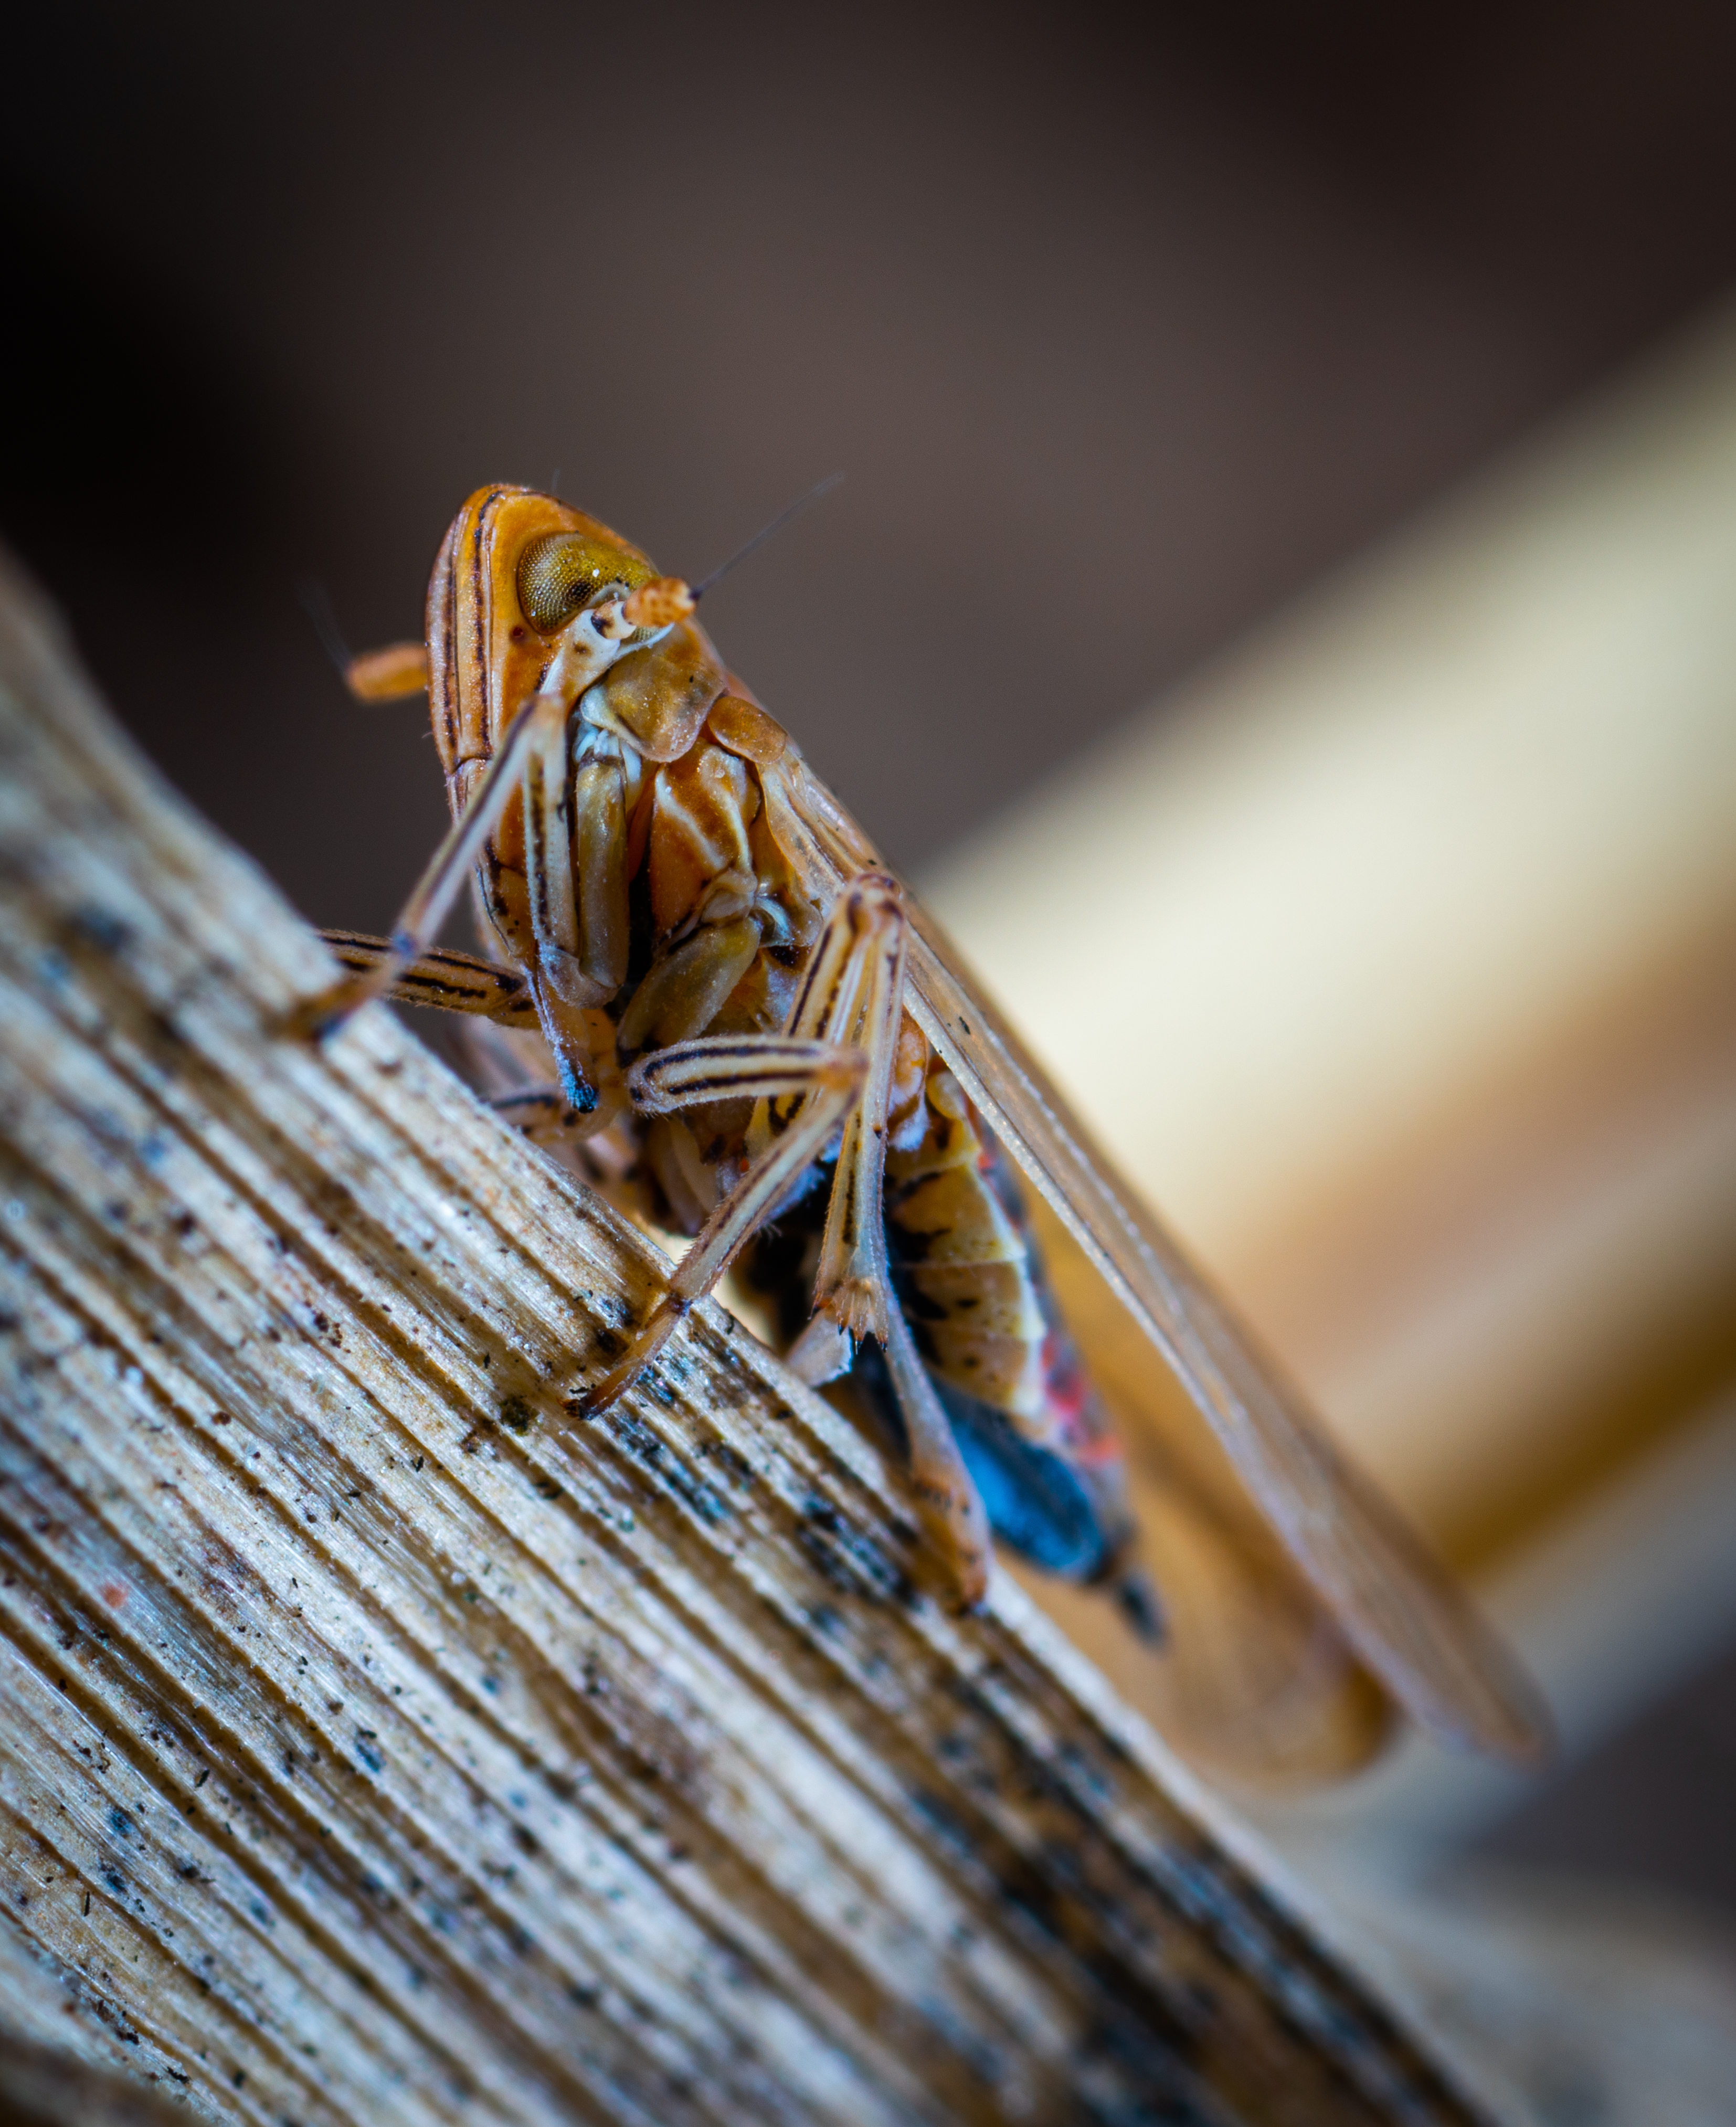
bug, insect, macro, invertebrate, macro photography, close up, pest, arthropod, organism, locust, wildlife, true bugs, cricket like insect, grasshopper